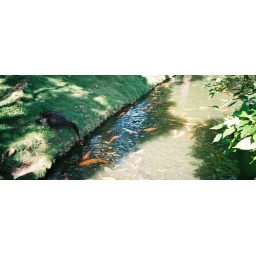
Black swan getting a drink from the gold fish filled stream around the Byodo-In Temple.